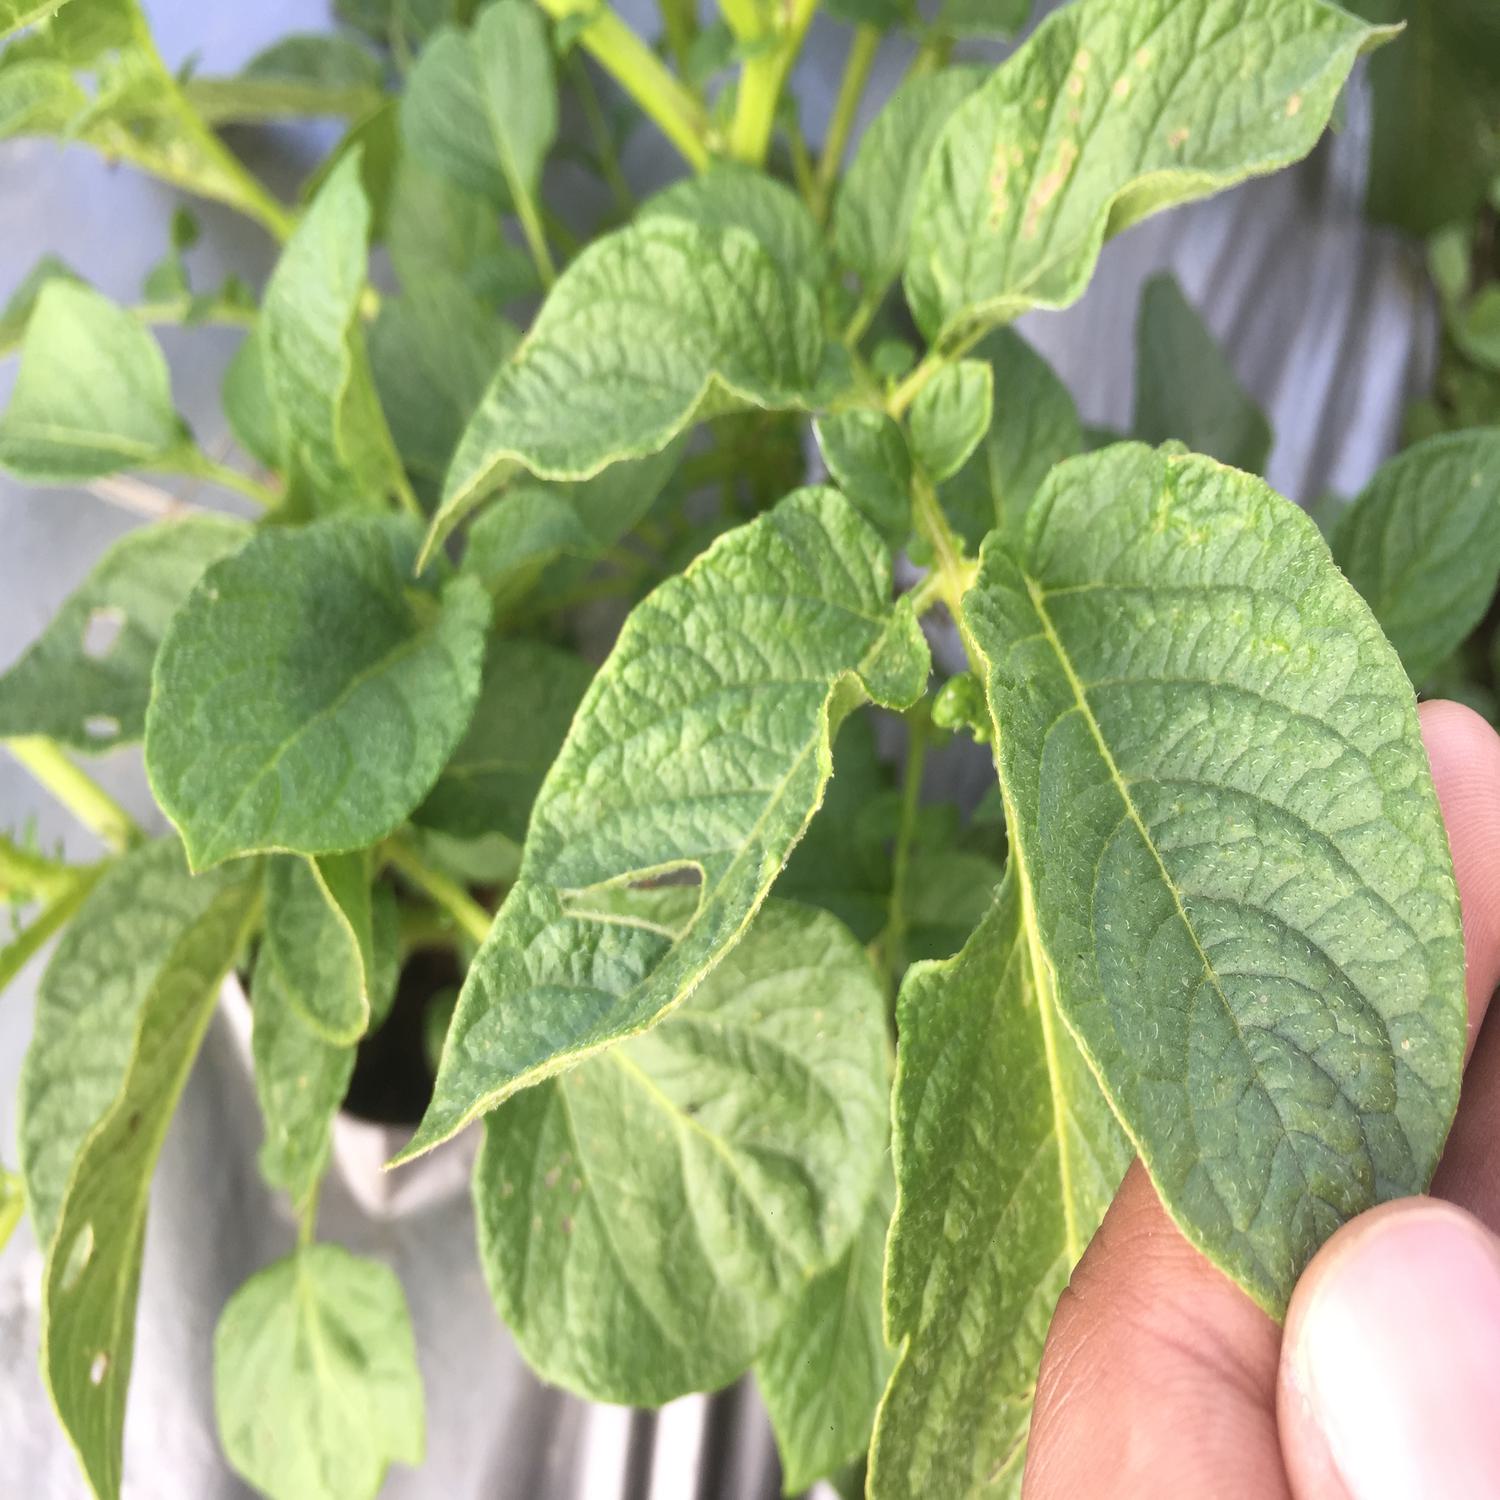
Label: Virus